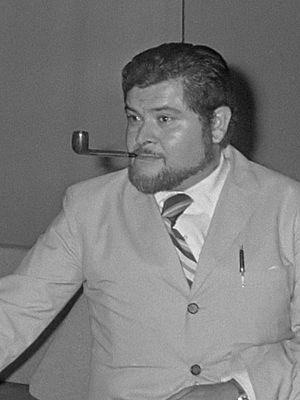
Joe Colombo, né le 30 juillet 1930 à Milan et mort le 30 juillet 1971, est un designer italien.